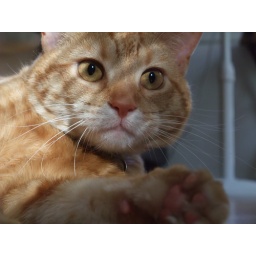
juliet the orange cat in the light